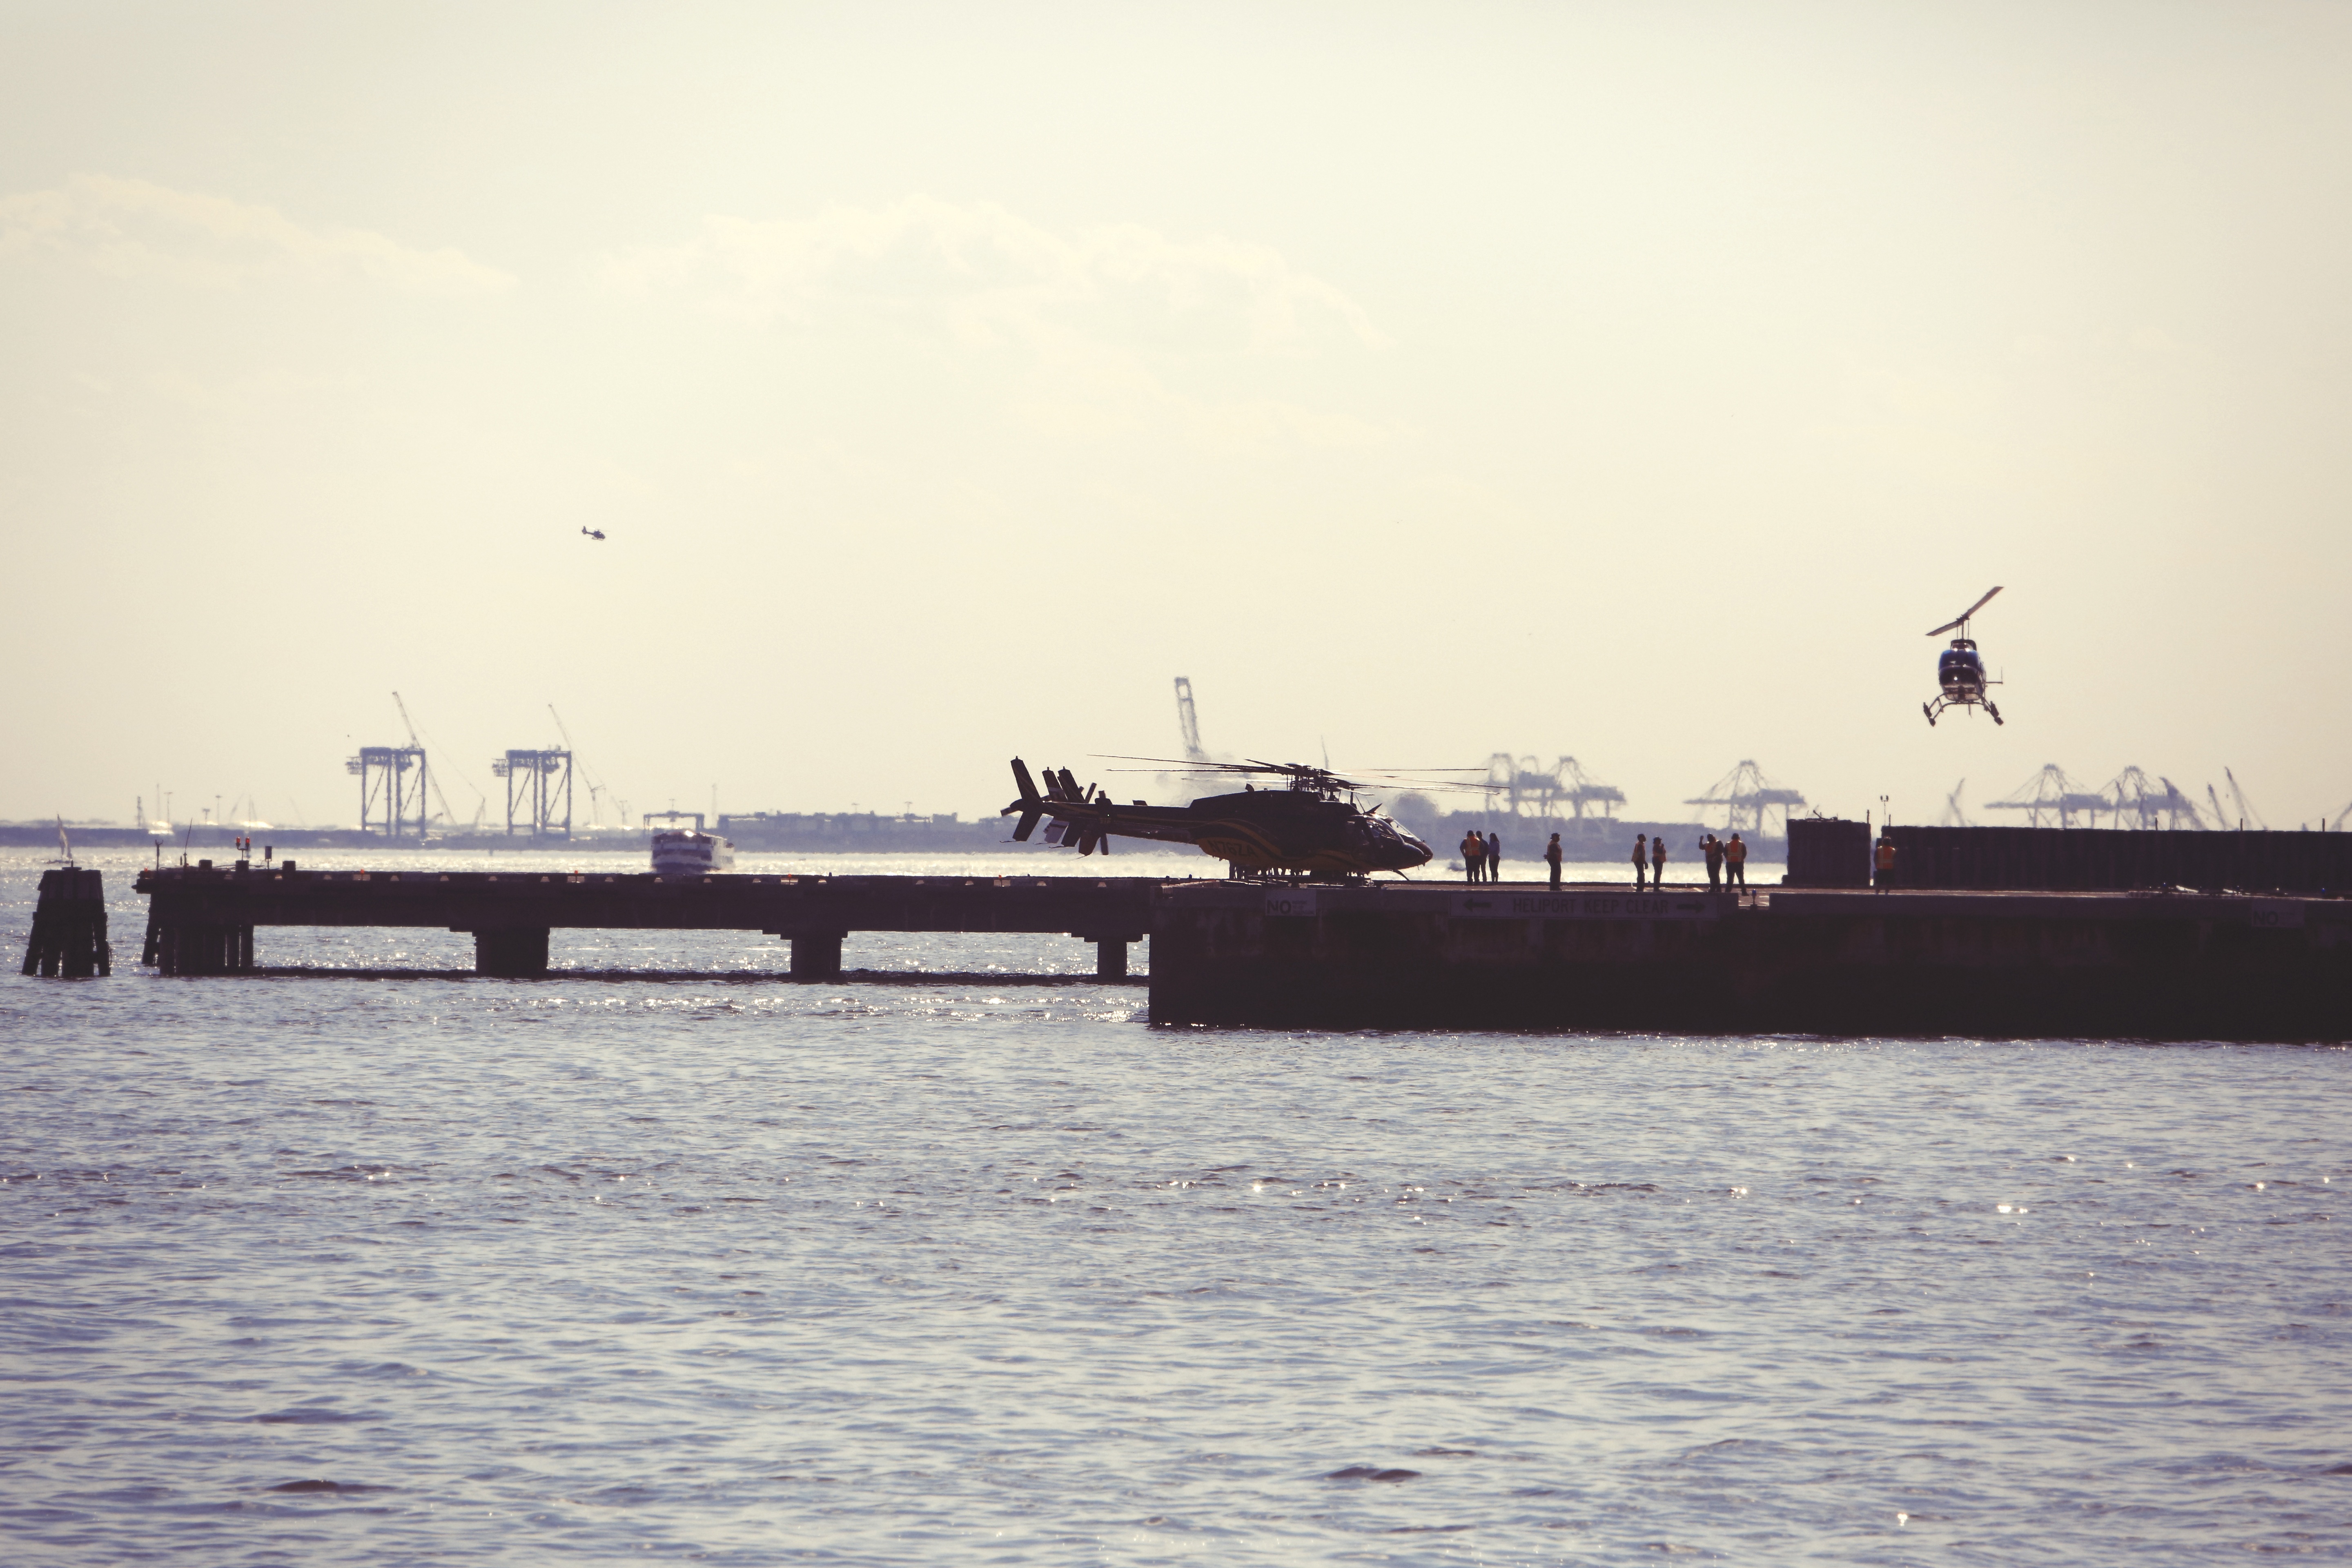
sea, coast, water, ocean, dock, sky, boat, wave, pier, ship, vehicle, bay, harbor, cargo ship, waterway, ferry, helipad, channel, watercraft, helicopters, breakwater, freight transport